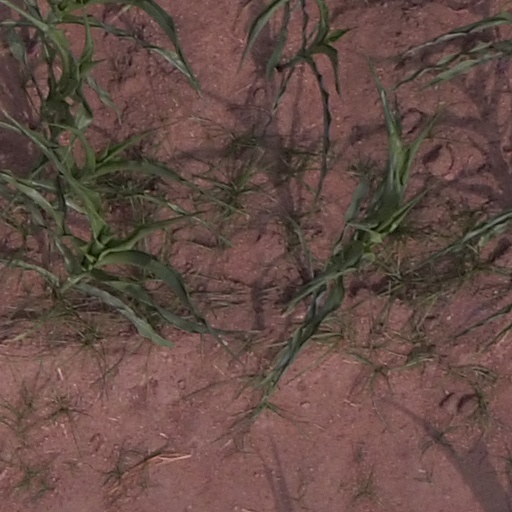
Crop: maize; corn